Fighter Duel Pro 2

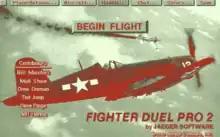
Title screen

"Fighter Duel Pro 2" is a flight simulator with SVGA-quality graphics and flight models.